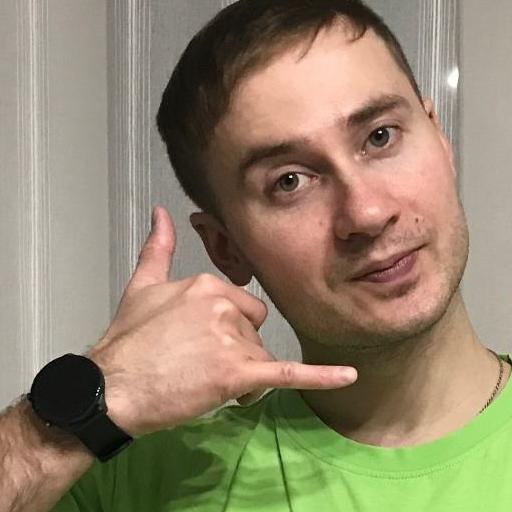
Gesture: call